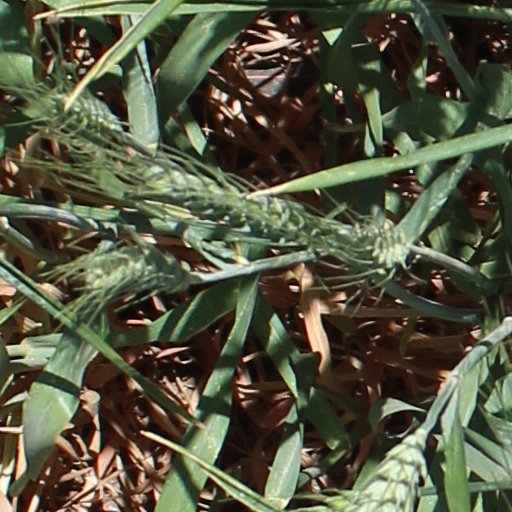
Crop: wheat